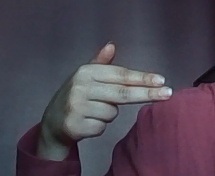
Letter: ghain